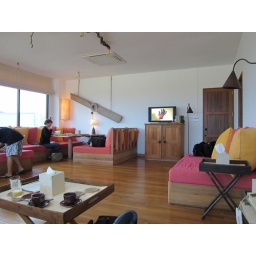
Soneva Fushi lounge in the water plane terminal